Unishe April

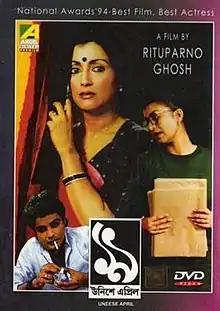
Theatrical Poster

Unishe April is a 1994 Indian Bengali-language drama film directed by Rituparno Ghosh and produced by Renu Roy under the banner of Spandan Films. It stars Aparna Sen, Debashree Roy, Prosenjit Chatterjee, Boddhiswatta Majumdar and Deepankar De. The music of the film was composed by Jyotishka Dasgupta.